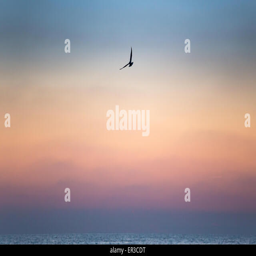
seagull flying above the sea